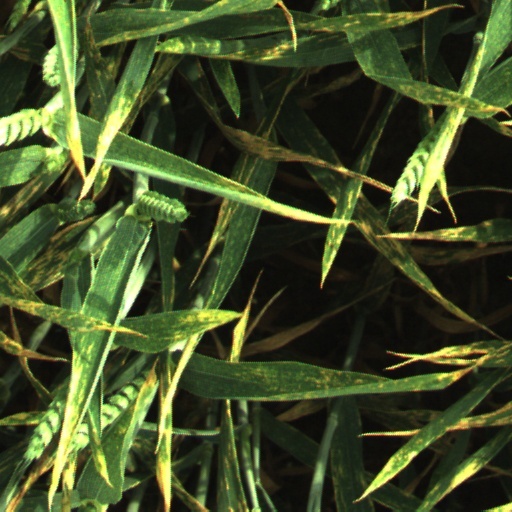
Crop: wheat